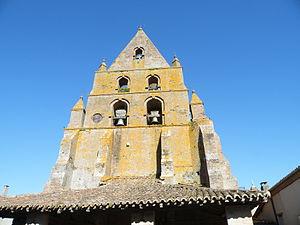
Bouillac est une commune française, située dans le département de Tarn-et-Garonne en région Occitanie.
Cet article recense les monuments historiques de Tarn-et-Garonne, en France.
L'église de Bouillac est une église située à Bouillac dans le département français de Tarn-et-Garonne.